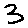
Label: 3